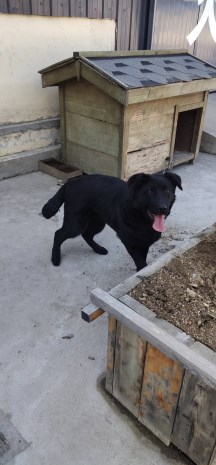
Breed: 3580-n000122-Labrador_retriever